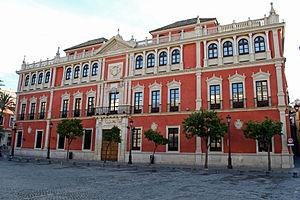
Cajasol était une banque et caisse d'épargne espagnole dont l'activité était concentrée principalement en Andalousie, plus précisément dans sa région occidentale. Son siège social se trouvait à Séville. Elle a été intégrée en 2012 à La Caixa, la caisse d'épargne et de retraite de Barcelone. Cajasol s'est depuis transformée en une fondation dédiée à soutenir des œuvres sociales. Malgré tout, les succursales de La Caixa de Séville, Huelva et Cadix ont gardé le nom de Cajasol.
La Real Audiencia de Séville était un organe judiciaire qui dépendait de la Couronne d'Espagne. Le siège se trouvait plaza de San Francisco à Séville. Le bâtiment qui hébergeait cette Audience Royale est actuellement le siège de la fondation Cajasol.